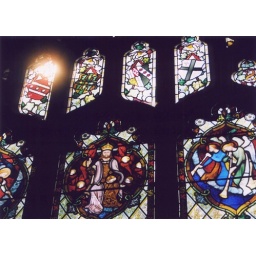
Armorial stained glass window in Ormskirk Parish Church